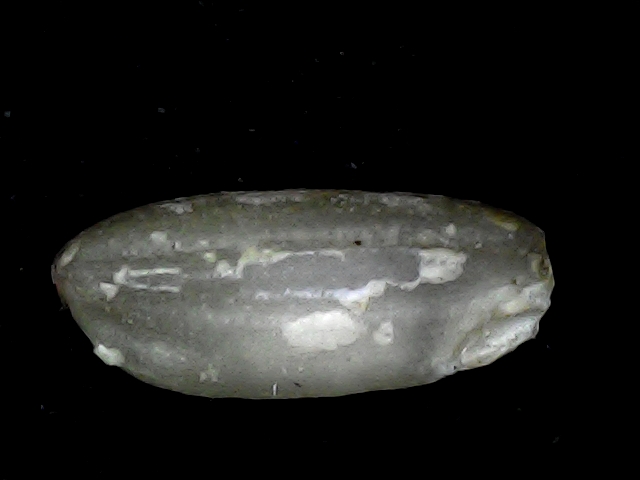
Rice variety: BD91